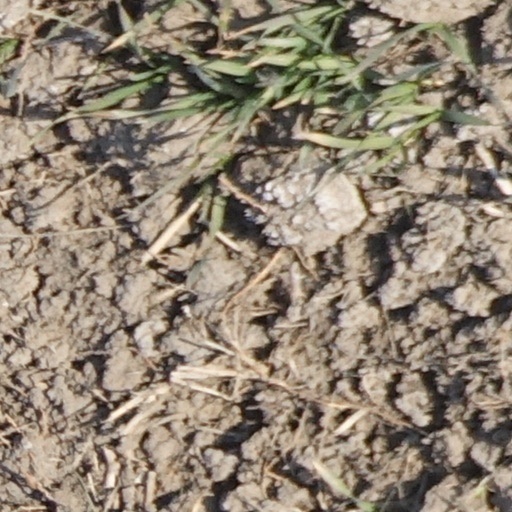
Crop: wheat